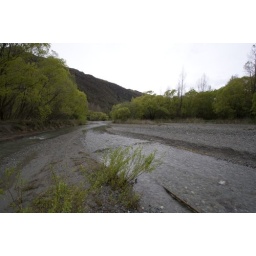
This is the river Bruinen from Lord of the Rings (the river the wraith's can't cross to get in to Rivendell).